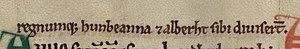
Beonna ou Beorna est un roi d'Est-Anglie de la deuxième moitié du VIIIᵉ siècle.